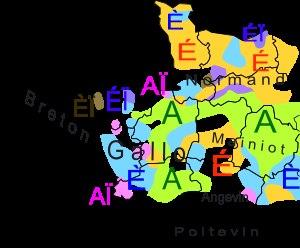
Le gallo ou la langue gallèse est la langue d'oïl de la Haute-Bretagne. Il est traditionnellement parlé en Ille-et-Vilaine, dans la Loire-Atlantique et dans l'est du Morbihan et des Côtes-d'Armor, derrière une frontière linguistique allant de Plouha à Guérande. La limite orientale du gallo est moins claire, car il existe un continuum avec les langues d'oïl voisines, voire donc des isolats de langues bretonnes celtiques. Certains linguistes considèrent par exemple que le gallo s'étend dans des régions contiguës à la Bretagne historique, en particulier dans l'aire plus vaste du Massif armoricain.